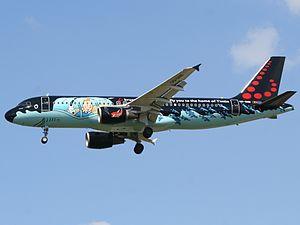
Les Aventures de Tintin constituent une série de bandes dessinées créée par le dessinateur et scénariste belge Hergé.